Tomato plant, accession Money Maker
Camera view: vertical (180 deg); turntable rotation: 120 degrees
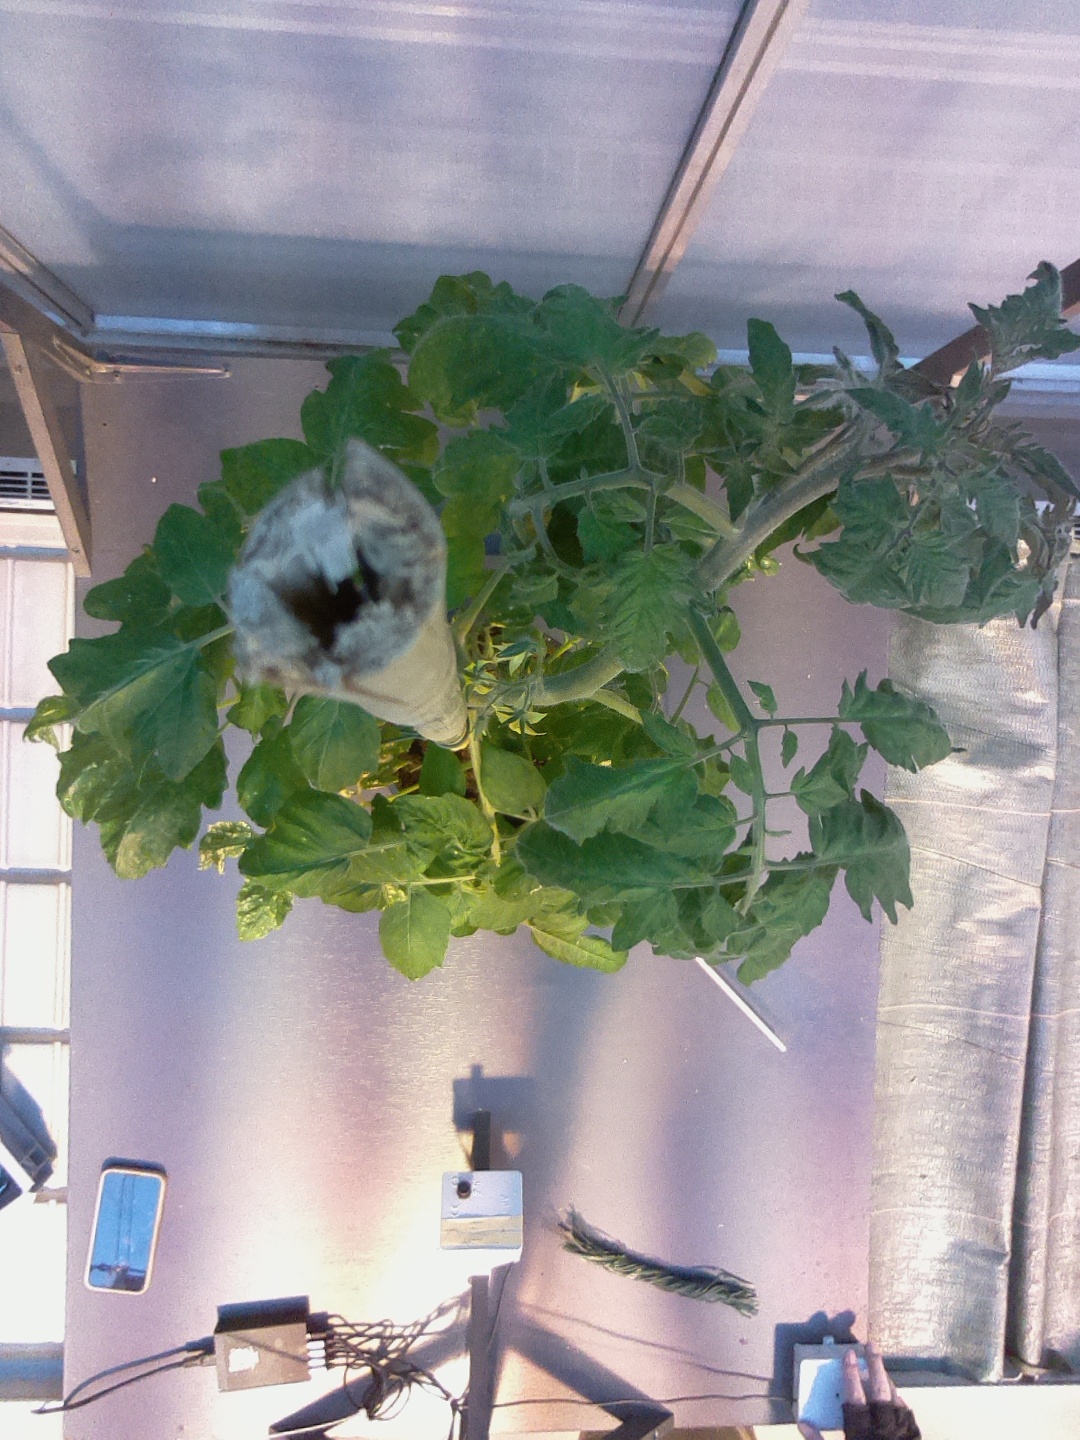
BBCH growth stage 64: 40%-50% of flowers open